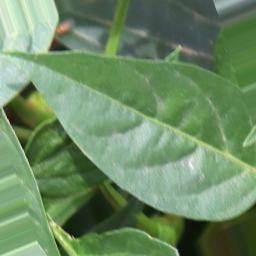
Label: healthy